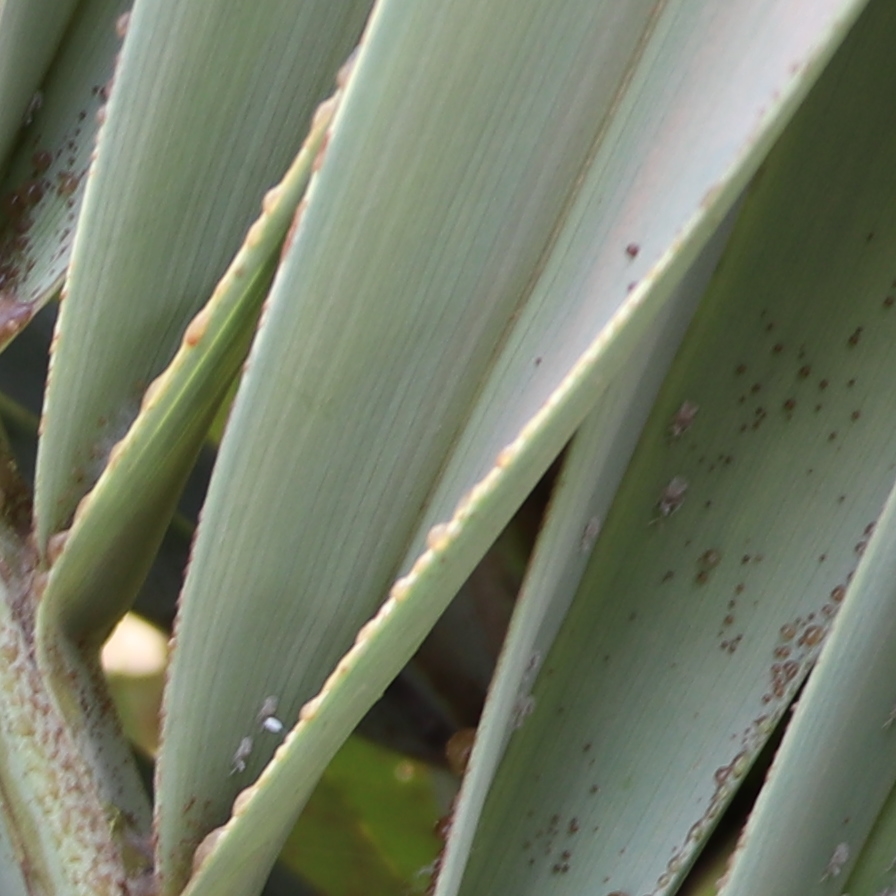
Label: Dubas